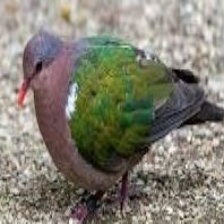
Species: GREEN WINGED DOVE
Scientific name: CHALCOPHAPS INDICA